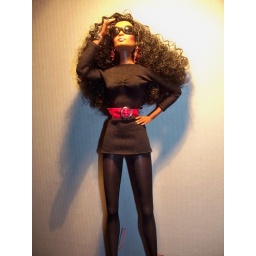
Diana Ross giving you "Dirty Looks" in "Barbie Basic" black dress